White Buses

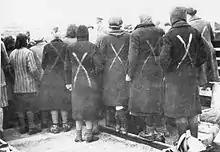
Women prisoners gathered as the Red Cross arrived in Ravensbrück in April 1945. The white paint marks show they are prisoners.

On 29 March the Swedish Red Cross personnel were finally given access to Neuengamme as well as medicine, blankets, personal hygiene articles and food. A Scandinavian block was established and the conditions there became so good that prisoners from other nations became negative about the privileged Scandinavian prisoners.